Cannabis (drug)

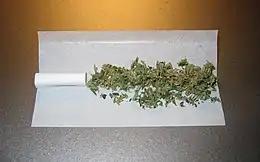
A joint prior to rolling, with a paper handmade filter on the left

Many different ways to consume cannabis involve heat to decarboxylate THCA into THC; common modes include: